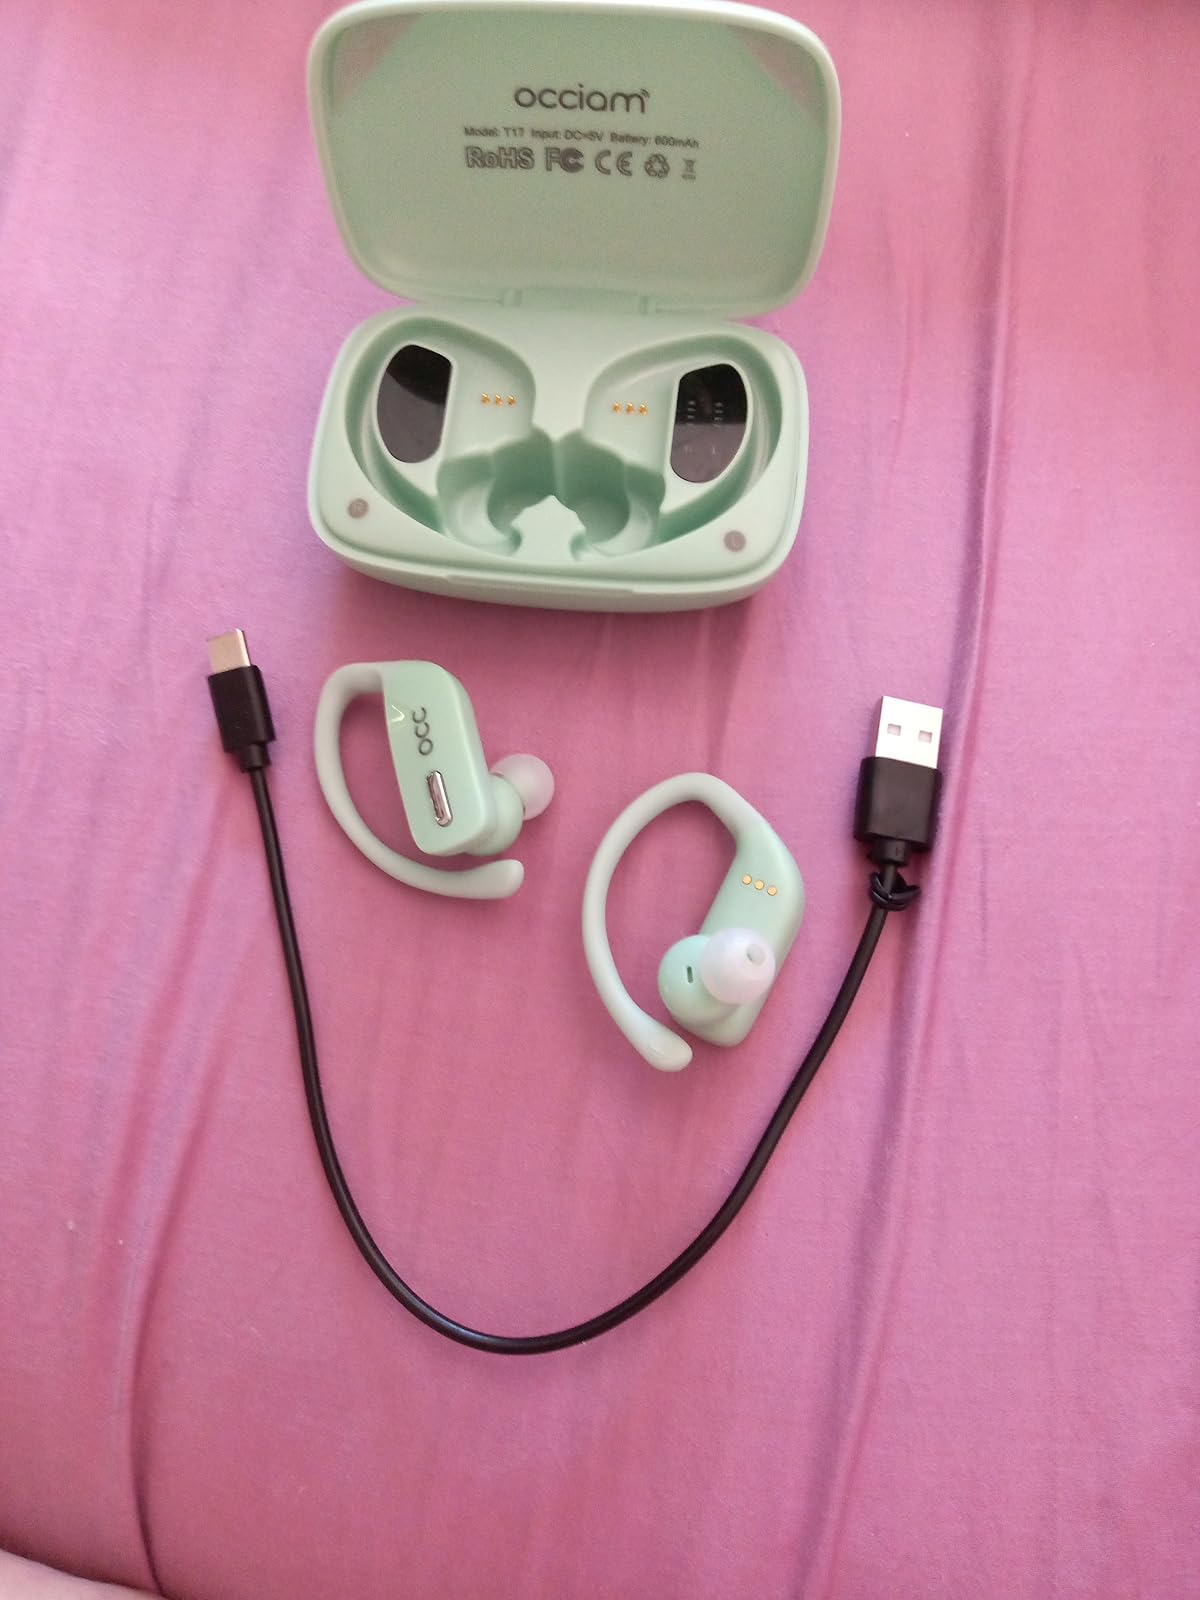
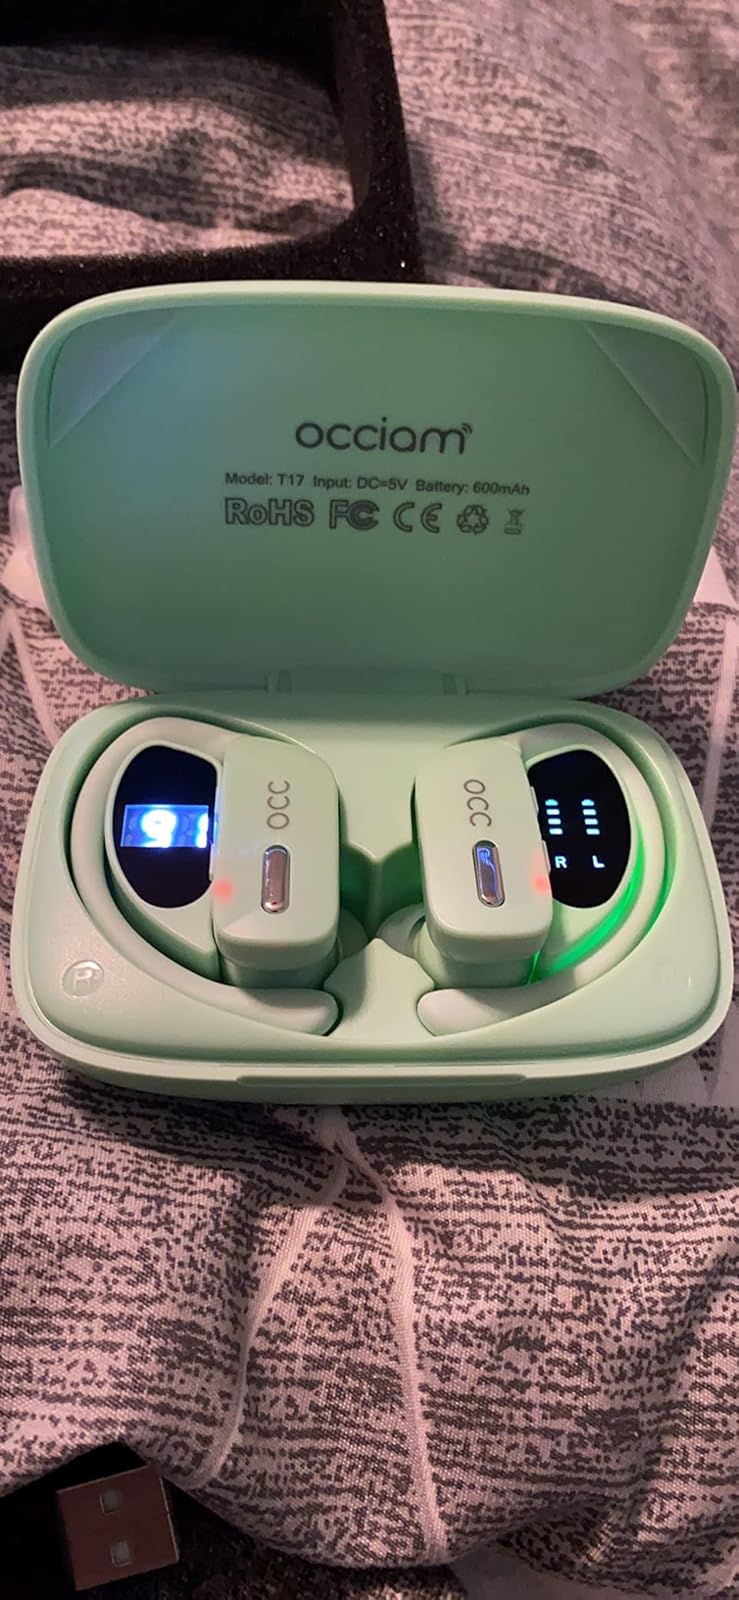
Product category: earbuds
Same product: yes